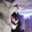
Label: lion